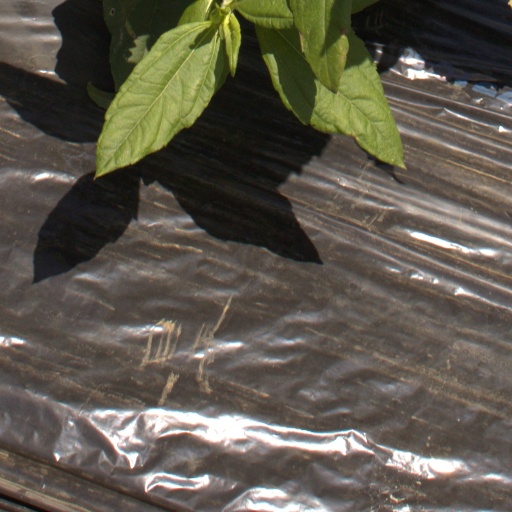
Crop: Jerusalem artichoke